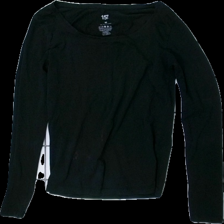
View: front
Type: Top
Category: Ladies
Brand: Lager 157
Colors: Black
Material: 80% cotton, 20% elastane
Cut: Regular, C-collar
Size: M
Season: All
Stains: Major
Damage: Stains
Damage location: middle center
Damage 2: Stains
Damage 2 location: top right
Price range: <50
Recommended usage: Export